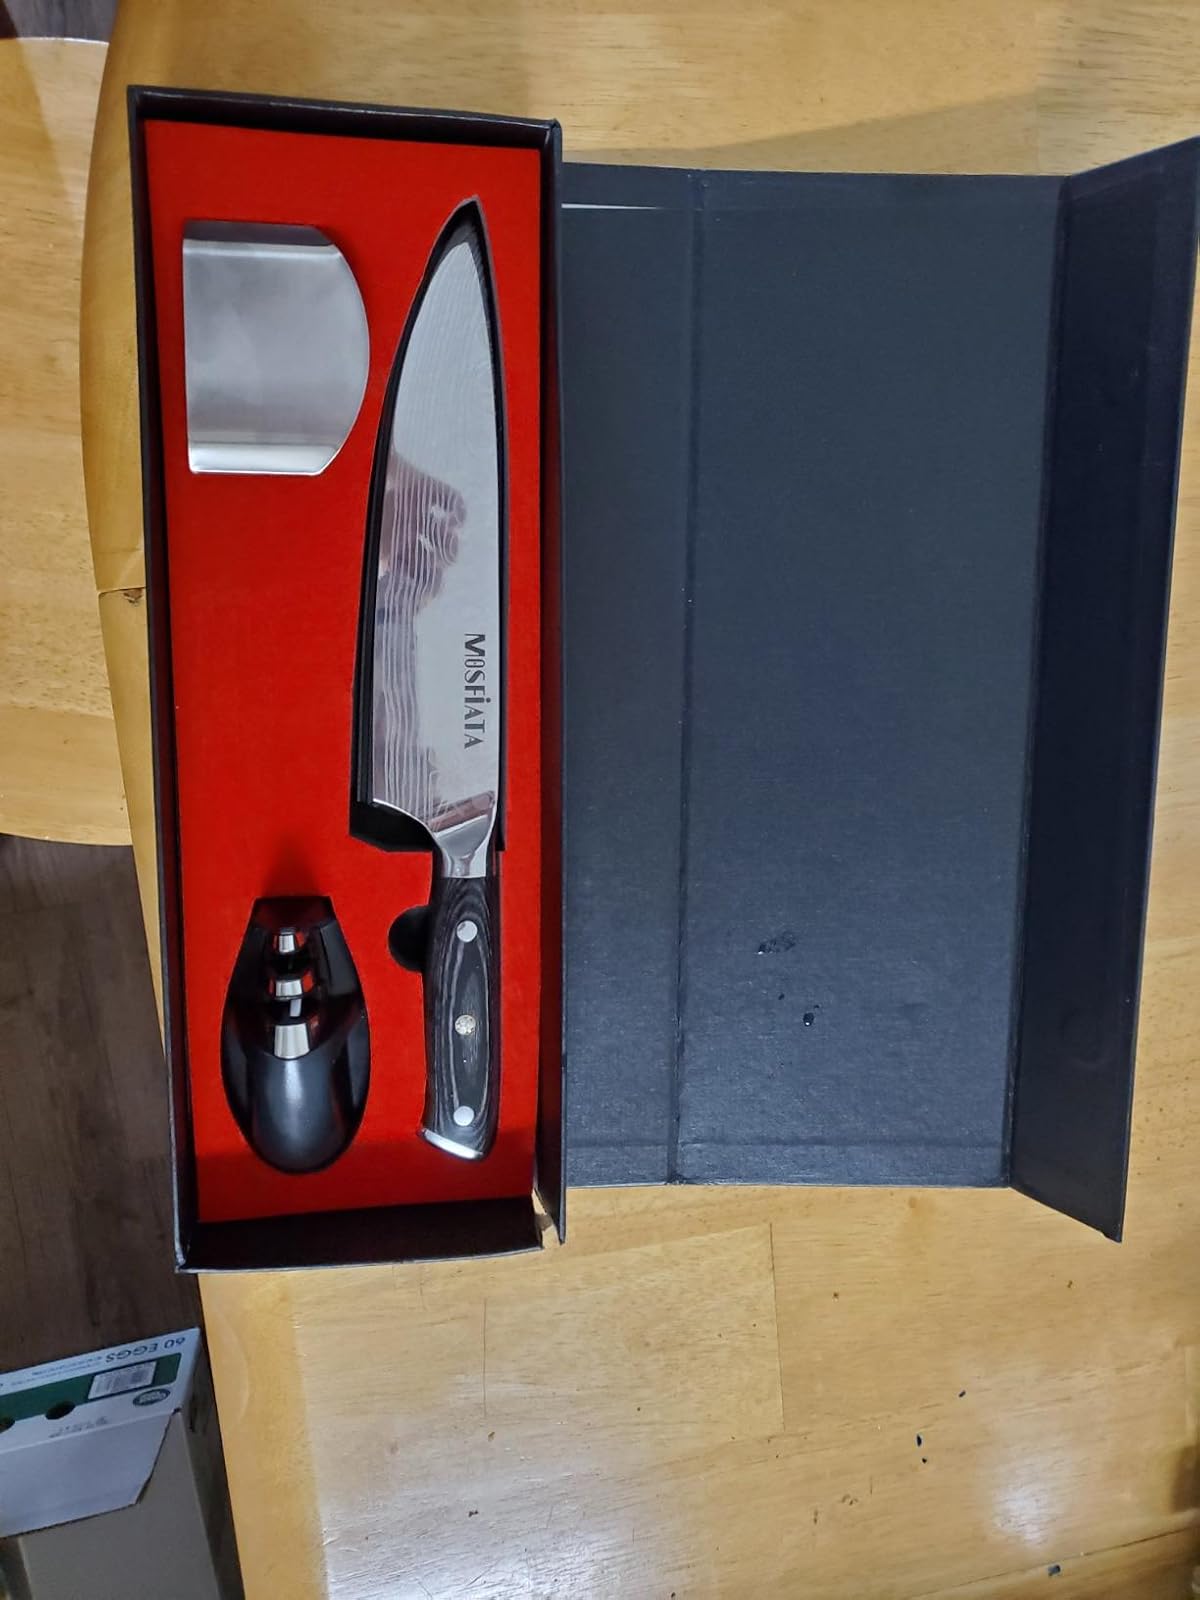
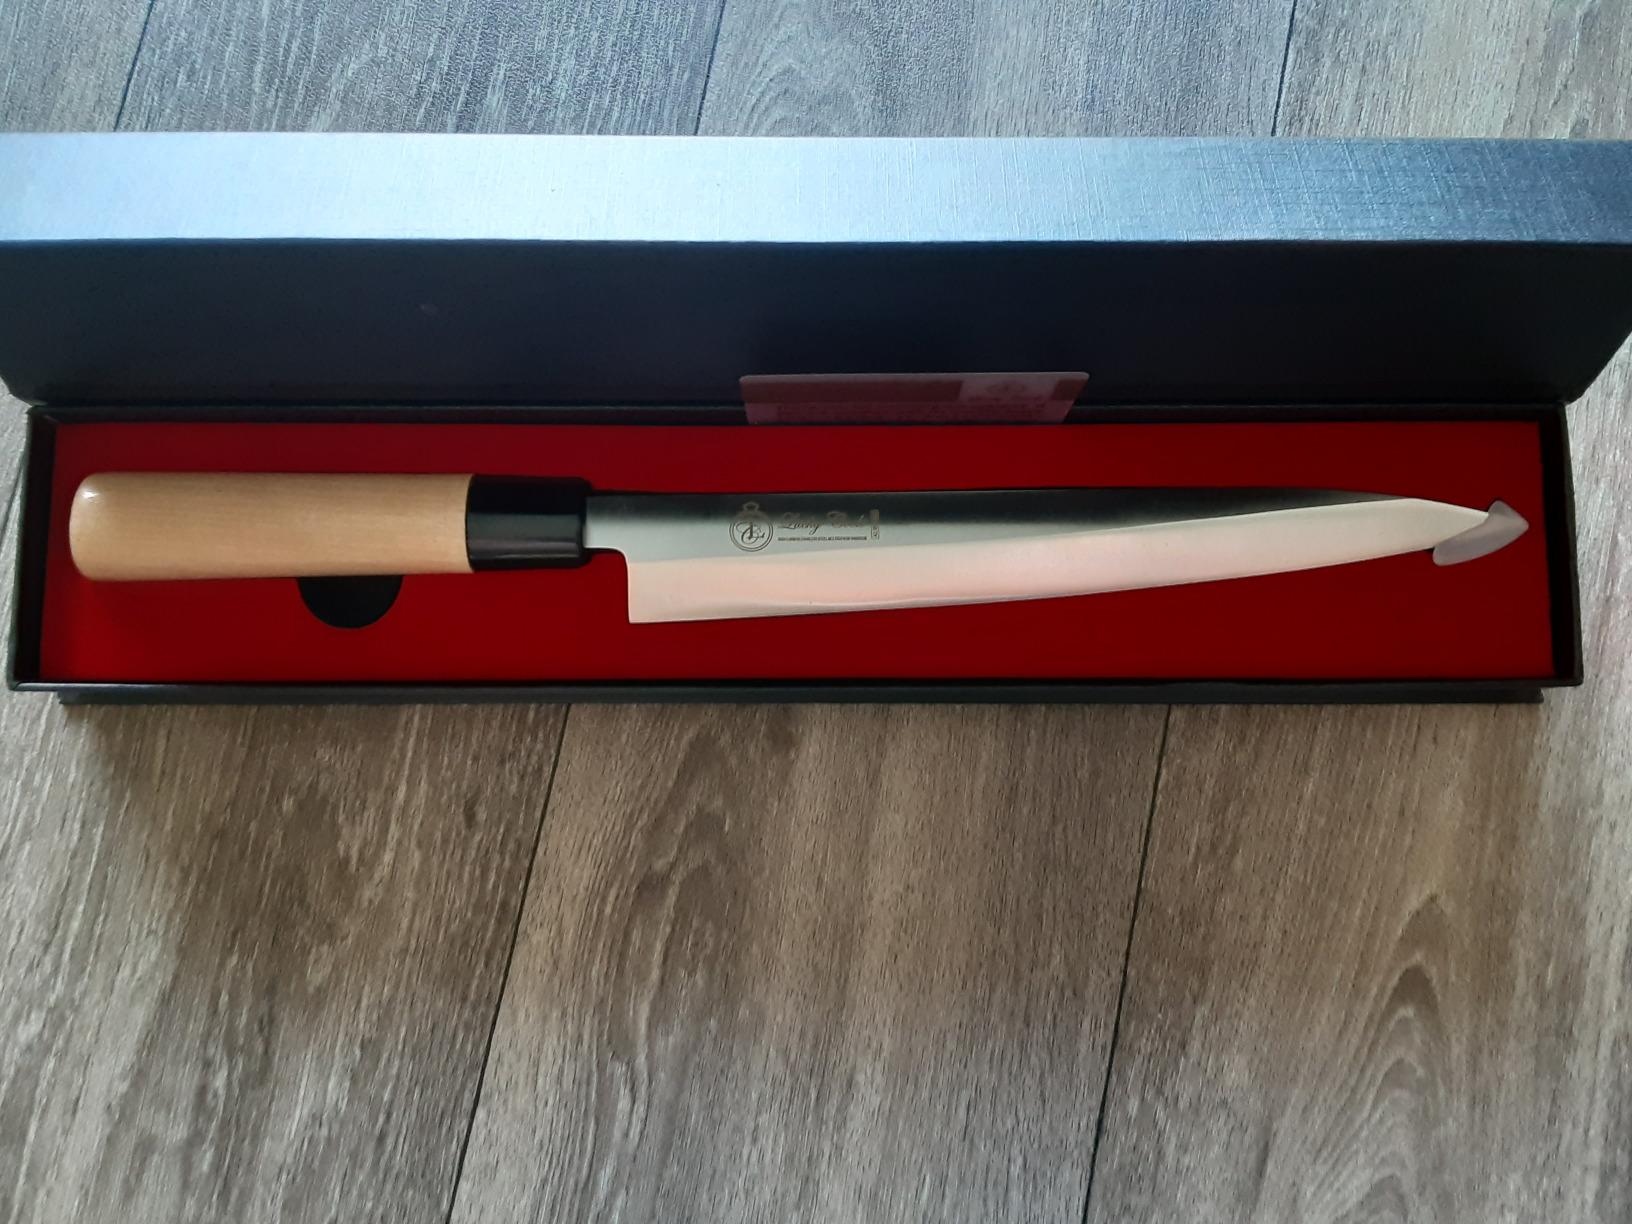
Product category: items_knife
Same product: no